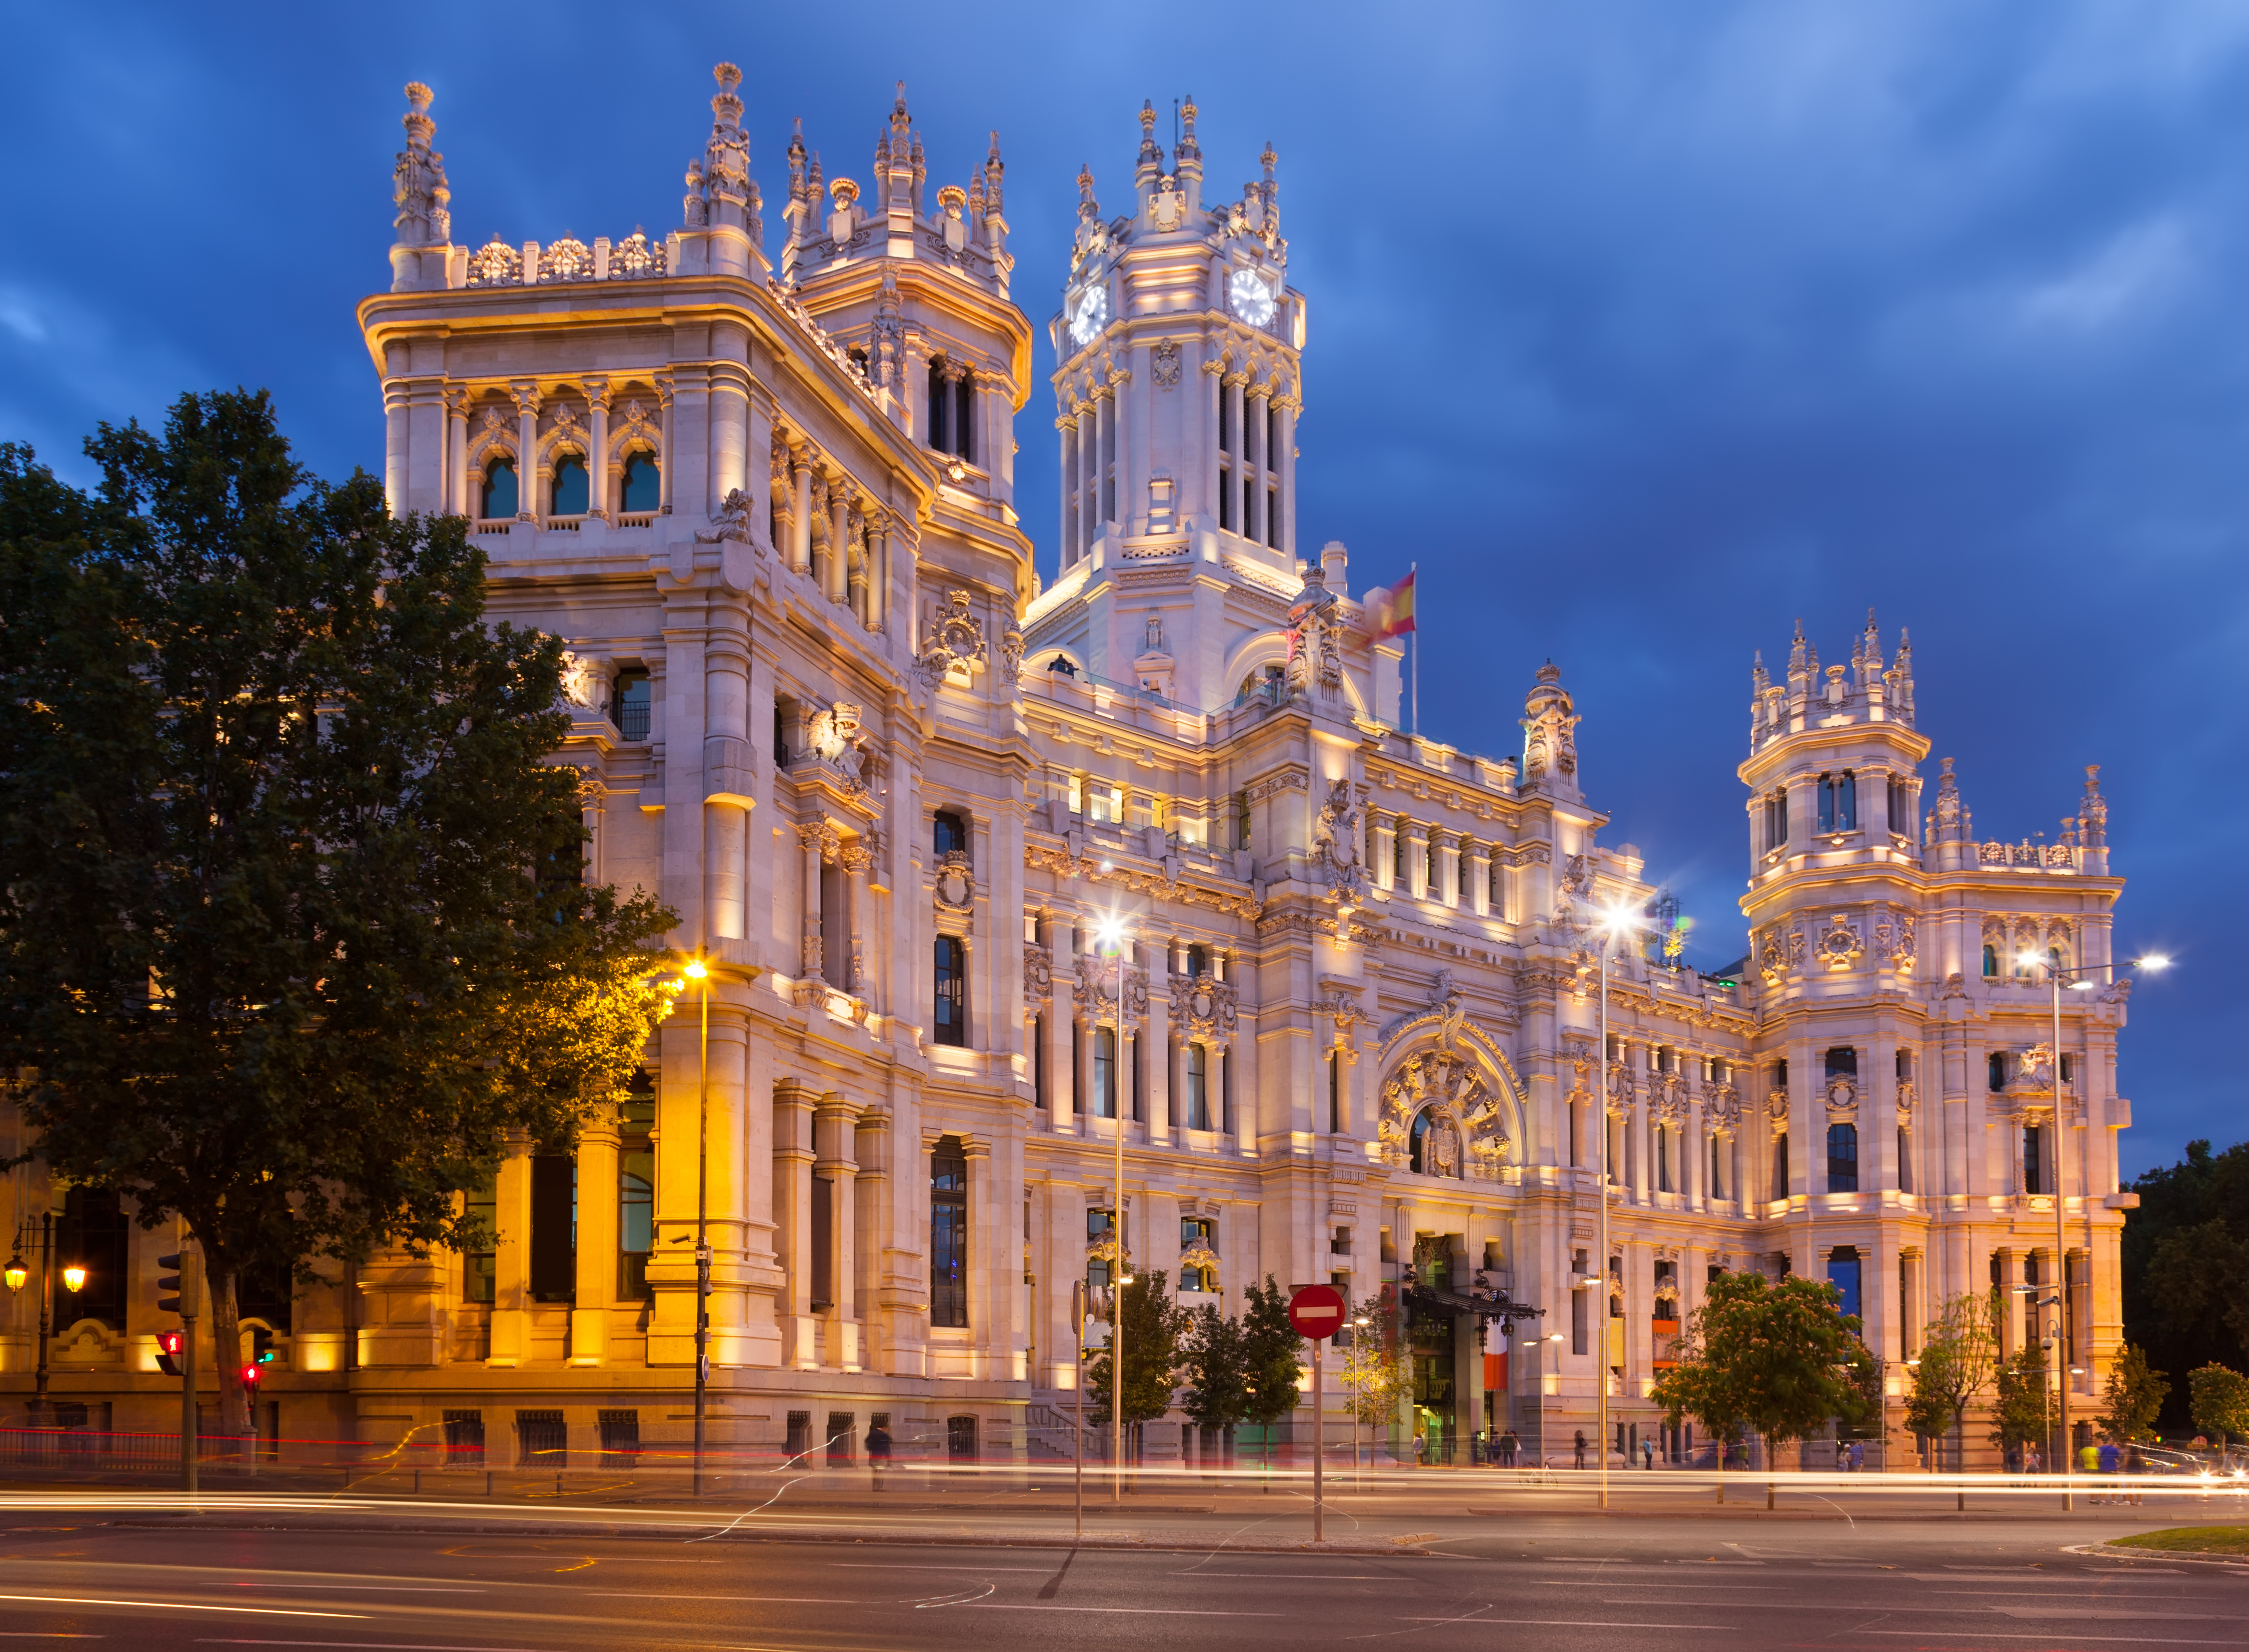
city, sky, building, cloud, plant, tree, street light, facade, metropolitan area, house, evening, medieval architecture, window, mixed use, stately home, classical architecture, night, government, street, spire, dusk, official residence, symmetry, seat of local government, tourism, town square, turret, tourist attraction, place of worship, estate, mansion, plaza, downtown, church, presidential palace, convent, listed building